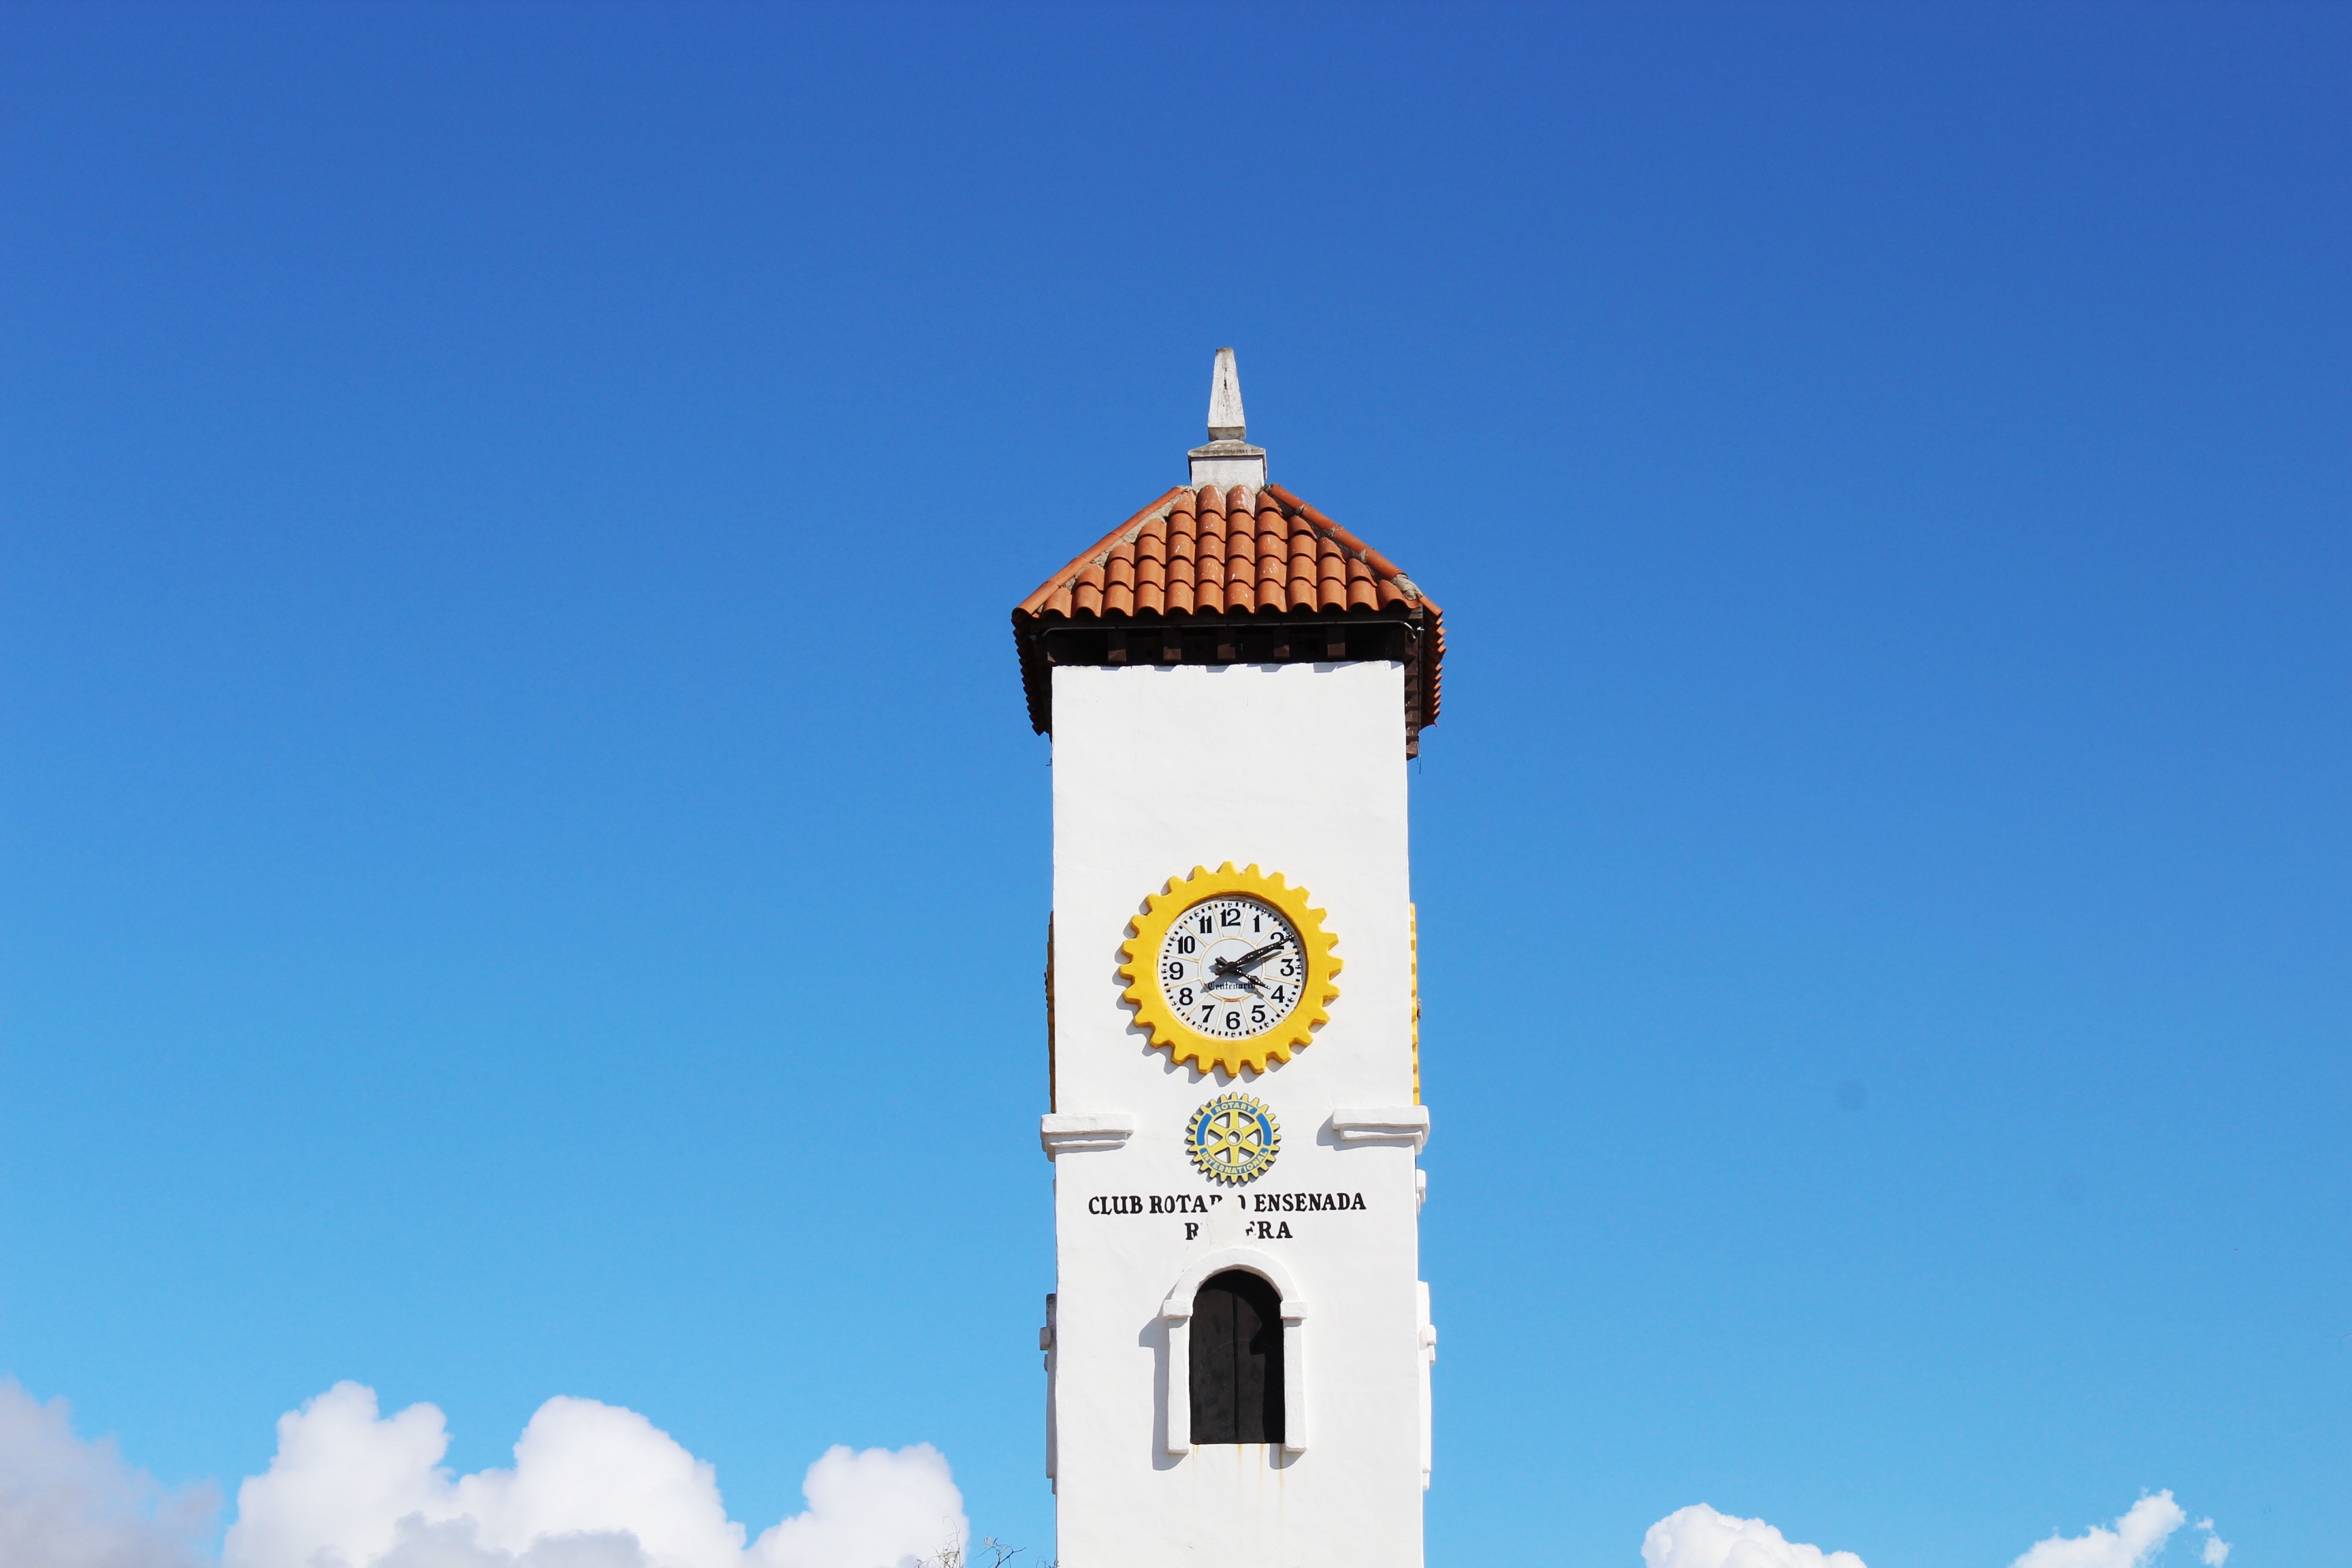
tower, lighting, clock tower, bell tower, steeple